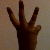
The image shows a hand gesture representing the number 6 in Indian Sign Language.